Leena (film)

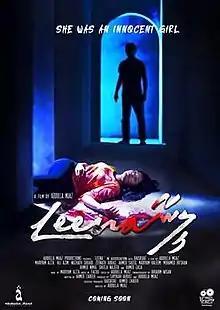
Official film poster

Leena is a 2019 Maldivian thriller film directed by Abdulla Muaz. Co-produced by Muaz and Sayyah Abbas under Abdulla Muaz Productions in association with Baiskoaf, the film stars Mariyam Azza, Muaz, Ali Azim, Nuzuhath Shuaib, Zeenath Abbas, Ahmed Saaed and Mariyam Haleem in pivotal roles.